La Salle Explorers men's basketball statistical leaders

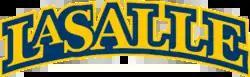

The La Salle Explorers men's basketball statistical leaders are individual statistical leaders of the La Salle Explorers men's basketball program in various categories, including points, rebounds, assists, steals, and blocks. Within those areas, the lists identify single-game, single-season, and career leaders. The Explorers represent La Salle University in the NCAA's Atlantic 10 Conference.